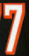
Number: 7